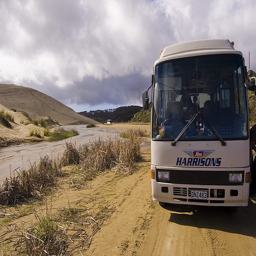
A bus with people on it on a dirt road.
A bus is parked near a swampy area on a dirt path.
A bus drives down a narrow dirt road.
A bus is parked on a dirt road in the desert.
a white bus is driving on the dirt